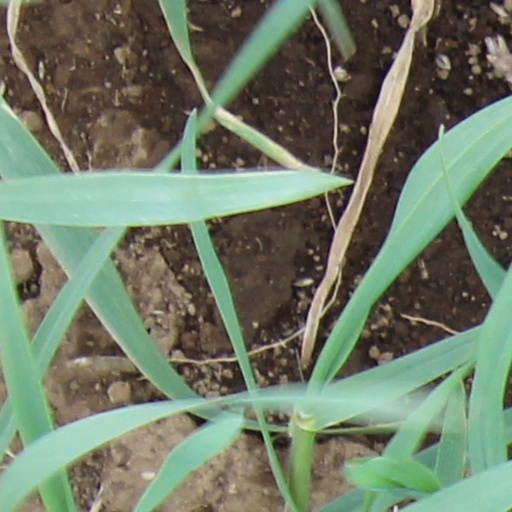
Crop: wheat